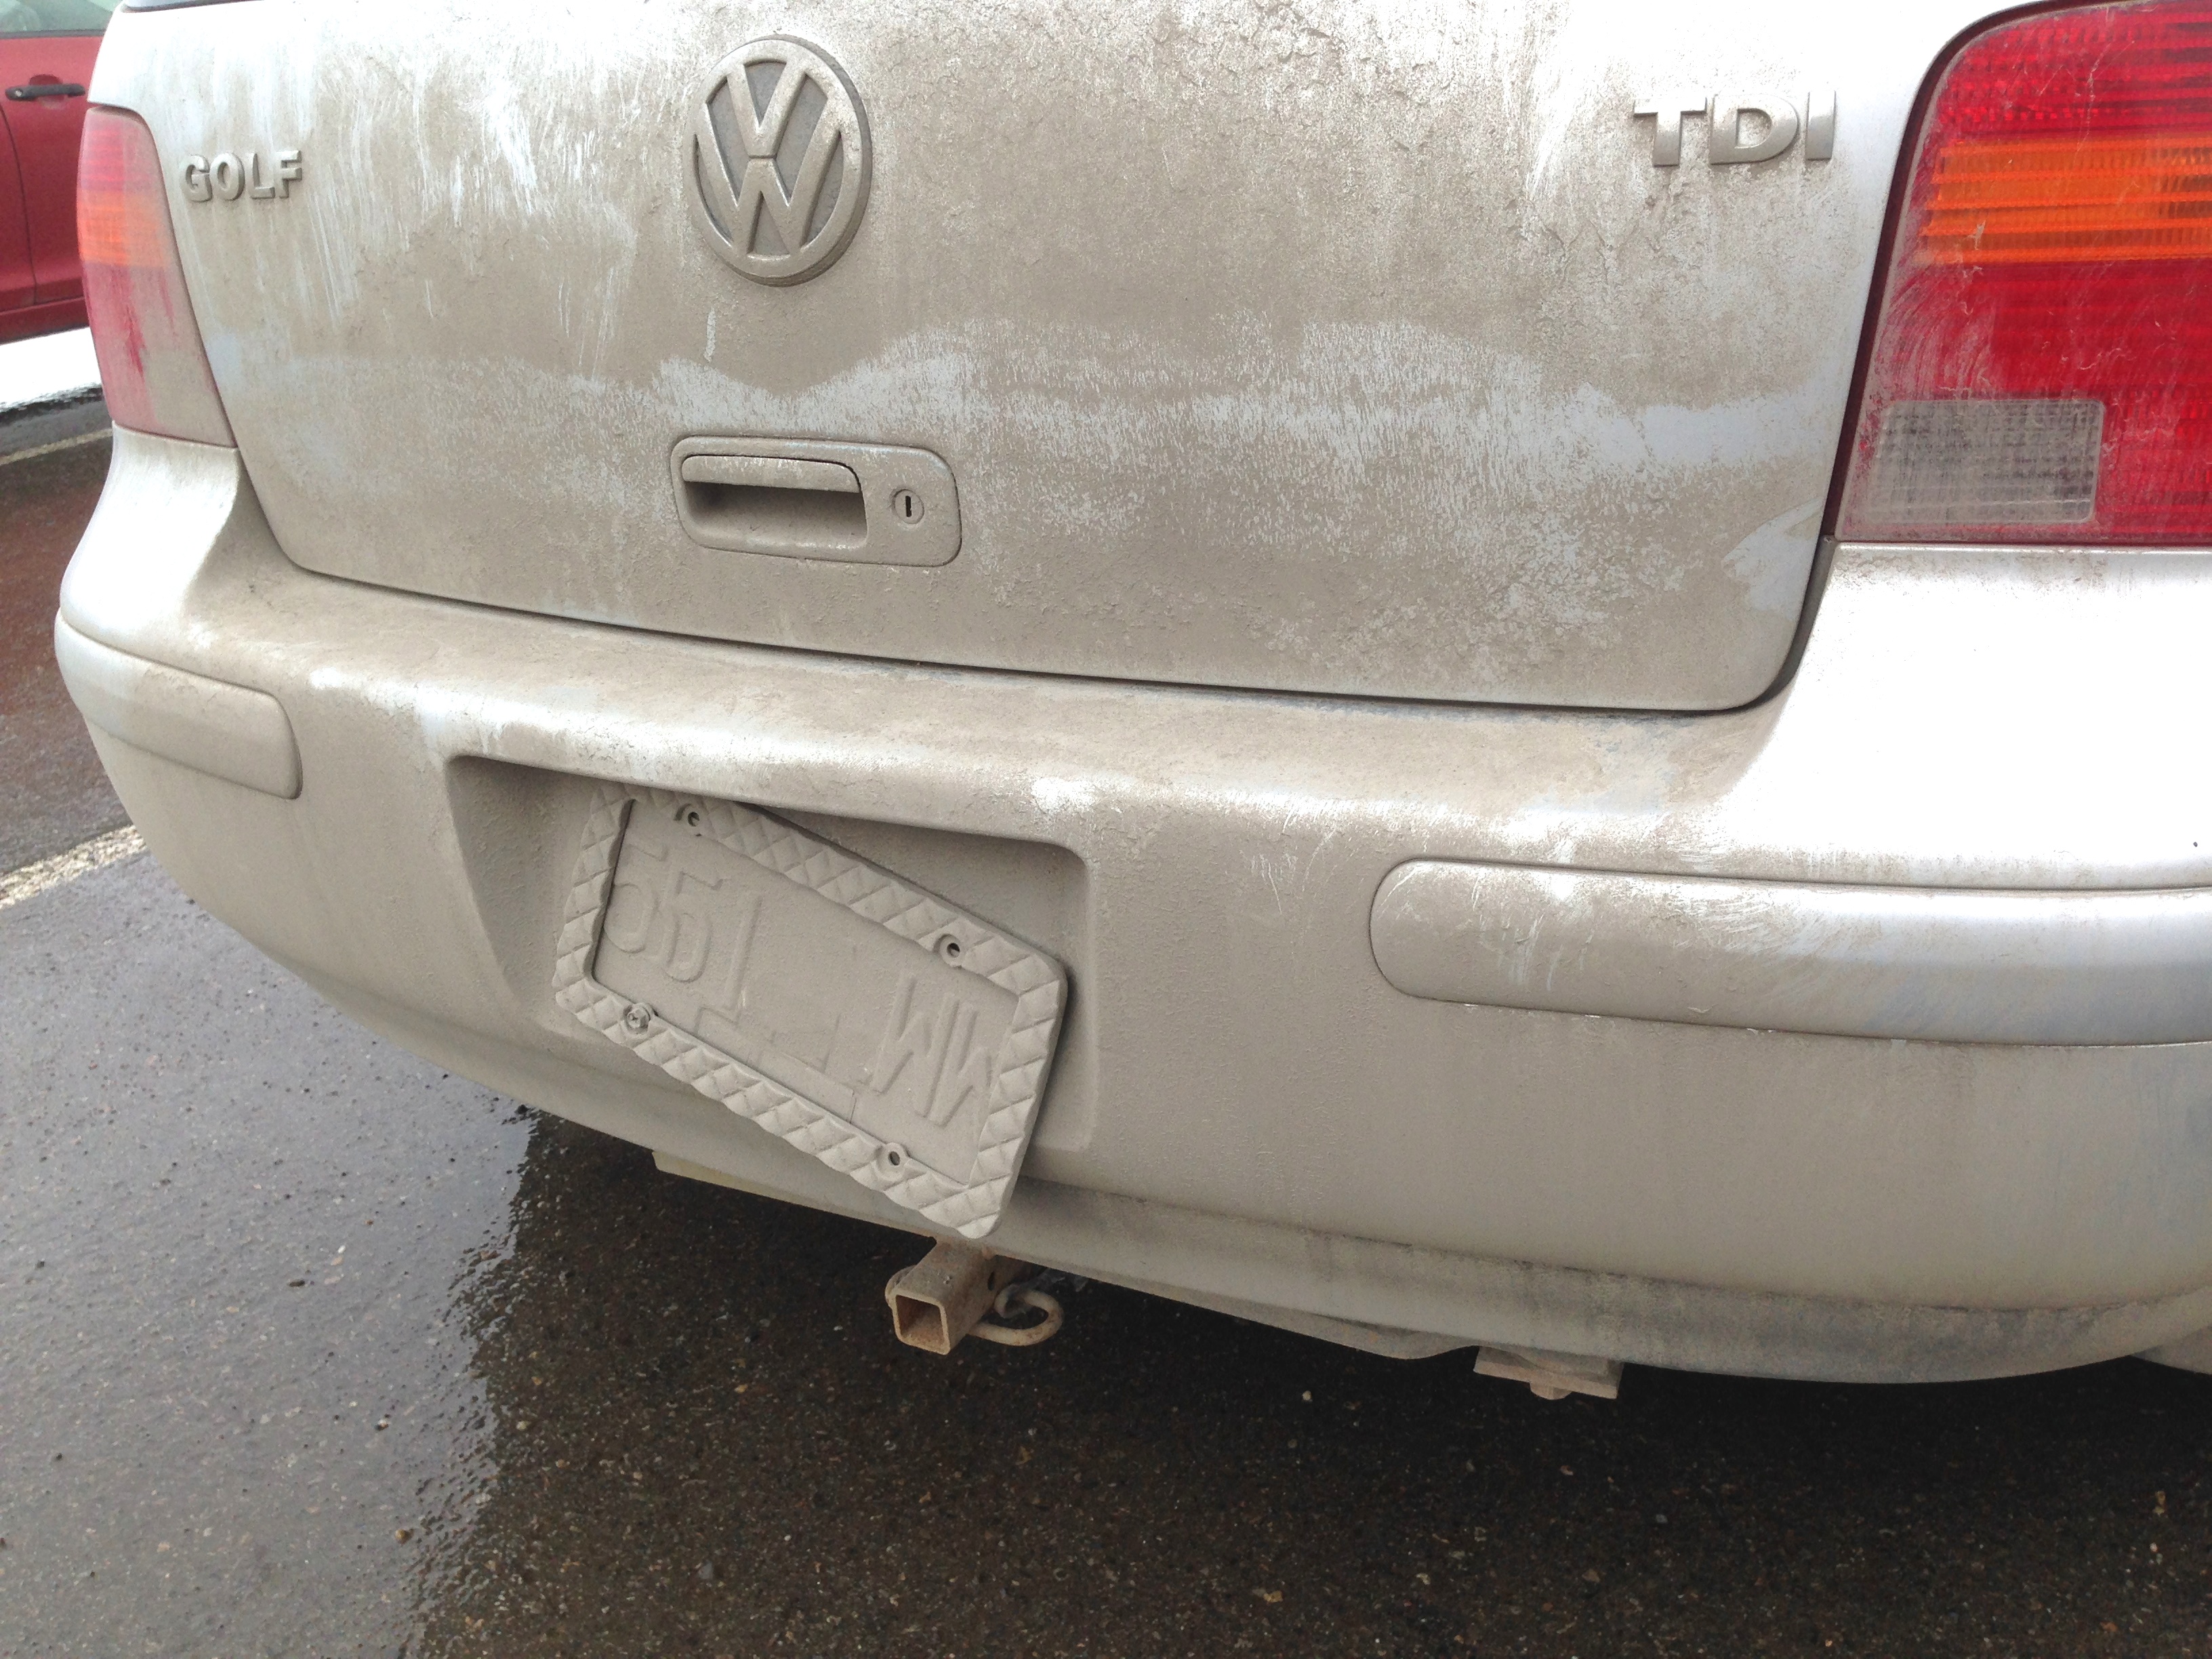
car, wheel, vehicle, tire, grille, bumper, rim, sedan, toyota, auto part, automobile make, automotive exterior, compact car, luxury vehicle, vehicle registration plate